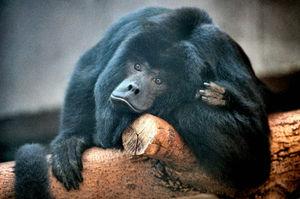
Étant donnée l'immensité territoriale du pays et les variétés climatiques dues à des facteurs divers comme l'extension longitudinale de l'Argentine du nord au sud, les grandes différences d'altitude, le niveau des précipitations et de l'évaporation, les types de sols etc. le territoire de l'Argentine possède une grande quantité de biomes et de